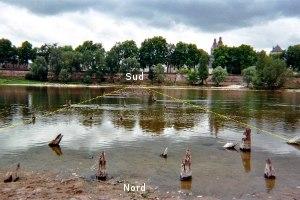
L'île Aucard est une île sur la Loire, en France, appartenant administrativement à Tours.
Les ponts antiques sur la Loire dans l'agglomération tourangelle sont des ponts de bois qui, pendant l'Empire romain, permettaient le franchissement de la Loire au niveau de Fondettes et de Tours, alors appelée Caesarodunum. Deux d'entre eux, construits au Iᵉʳ siècle, semblent avoir fonctionné simultanément ; le troisième, édifié au début du IVᵉ siècle quand la ville s'est resserrée dans son enceinte, a remplacé les deux premiers qui ont alors été démontés.
Caesarodunum est le nom de la ville du Haut-Empire qui a précédé Tours, dans la plaine alluviale séparant la Loire du Cher. Fondation romaine probable du tournant de notre ère, Caesarodunum connaît un important développement dès le Iᵉʳ siècle et jusqu'à la fin du IIᵉ siècle. Les témoignages archéologiques de cette époque, quoique rares, ne laissent aucun doute à cet égard : un temple et un amphithéâtre colossaux, un aqueduc alimenté par une noria puisant l'eau de la Loire, un second aqueduc d'une longueur d'environ 25 km, au moins deux établissements thermaux publics, une trame viaire, un pont de bois sur la Loire et des vestiges de plusieurs habitats sont mis au jour sur une aire de plus de 60 hectares.